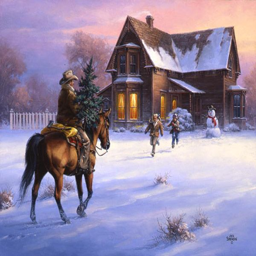
each painting is a story in still form .